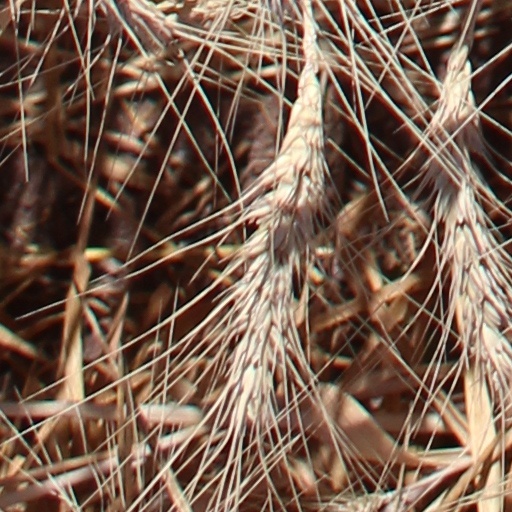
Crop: wheat